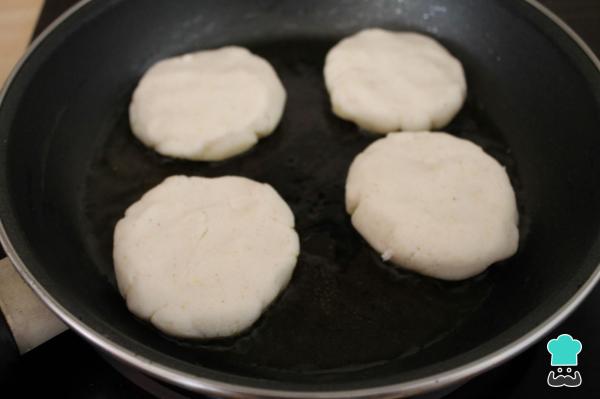
0Y por último, fríe las arepas. Añade aceite en una sartén,suficiente para que cubra las arepas hasta la mitad, tampoco que se bañen por completo en el aceite. Ve dorando y proporciona la vuelta a fuego más bien bajo para que se cocinen bien por dentro y hasta que queden bien crujientes.